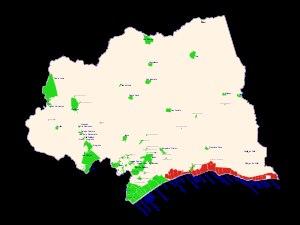
La Costa de Oro est le nom donné aux stations balnéaires et aux localités situées à l'est de Montevideo, dans le département de Canelones. Jusqu'au 19 octobre 1994, elle comprenait aussi des zones urbaines qui fusionnèrent alors pour donner naissance à la ville de Ciudad de la Costa. De nos jours, font partie de la Costa de Oro les seules stations balnéaires et localités qui se trouvent entre les rivières Pando et Solís Grande, avec les routes 8 et 9 pour limite au nord.